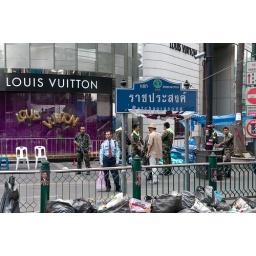
Destruction and chaos is visible everywhere in our neighborhood after the violent end of the red shirt protests